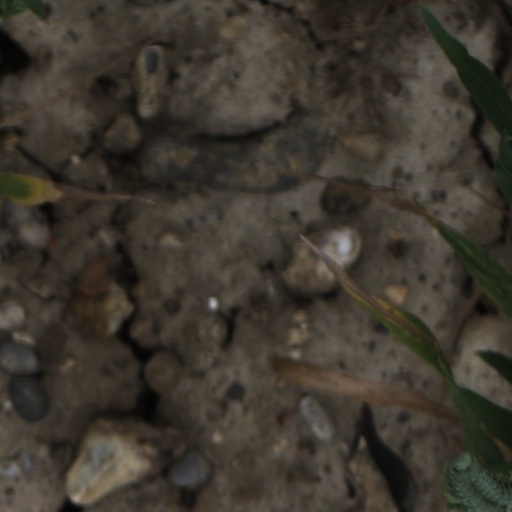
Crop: wheat